Minotaurasaurus

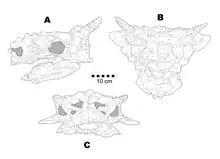
Diagram of the holotype skull

Miles & Miles (2009) gave "Minotaurasaurus" an estimated length of at least 4.2 metres (13.8 feet), although it may have attained larger sizes as the type specimen, and only known specimen at the time, represents an immature individual based on the unfused osteoderms.